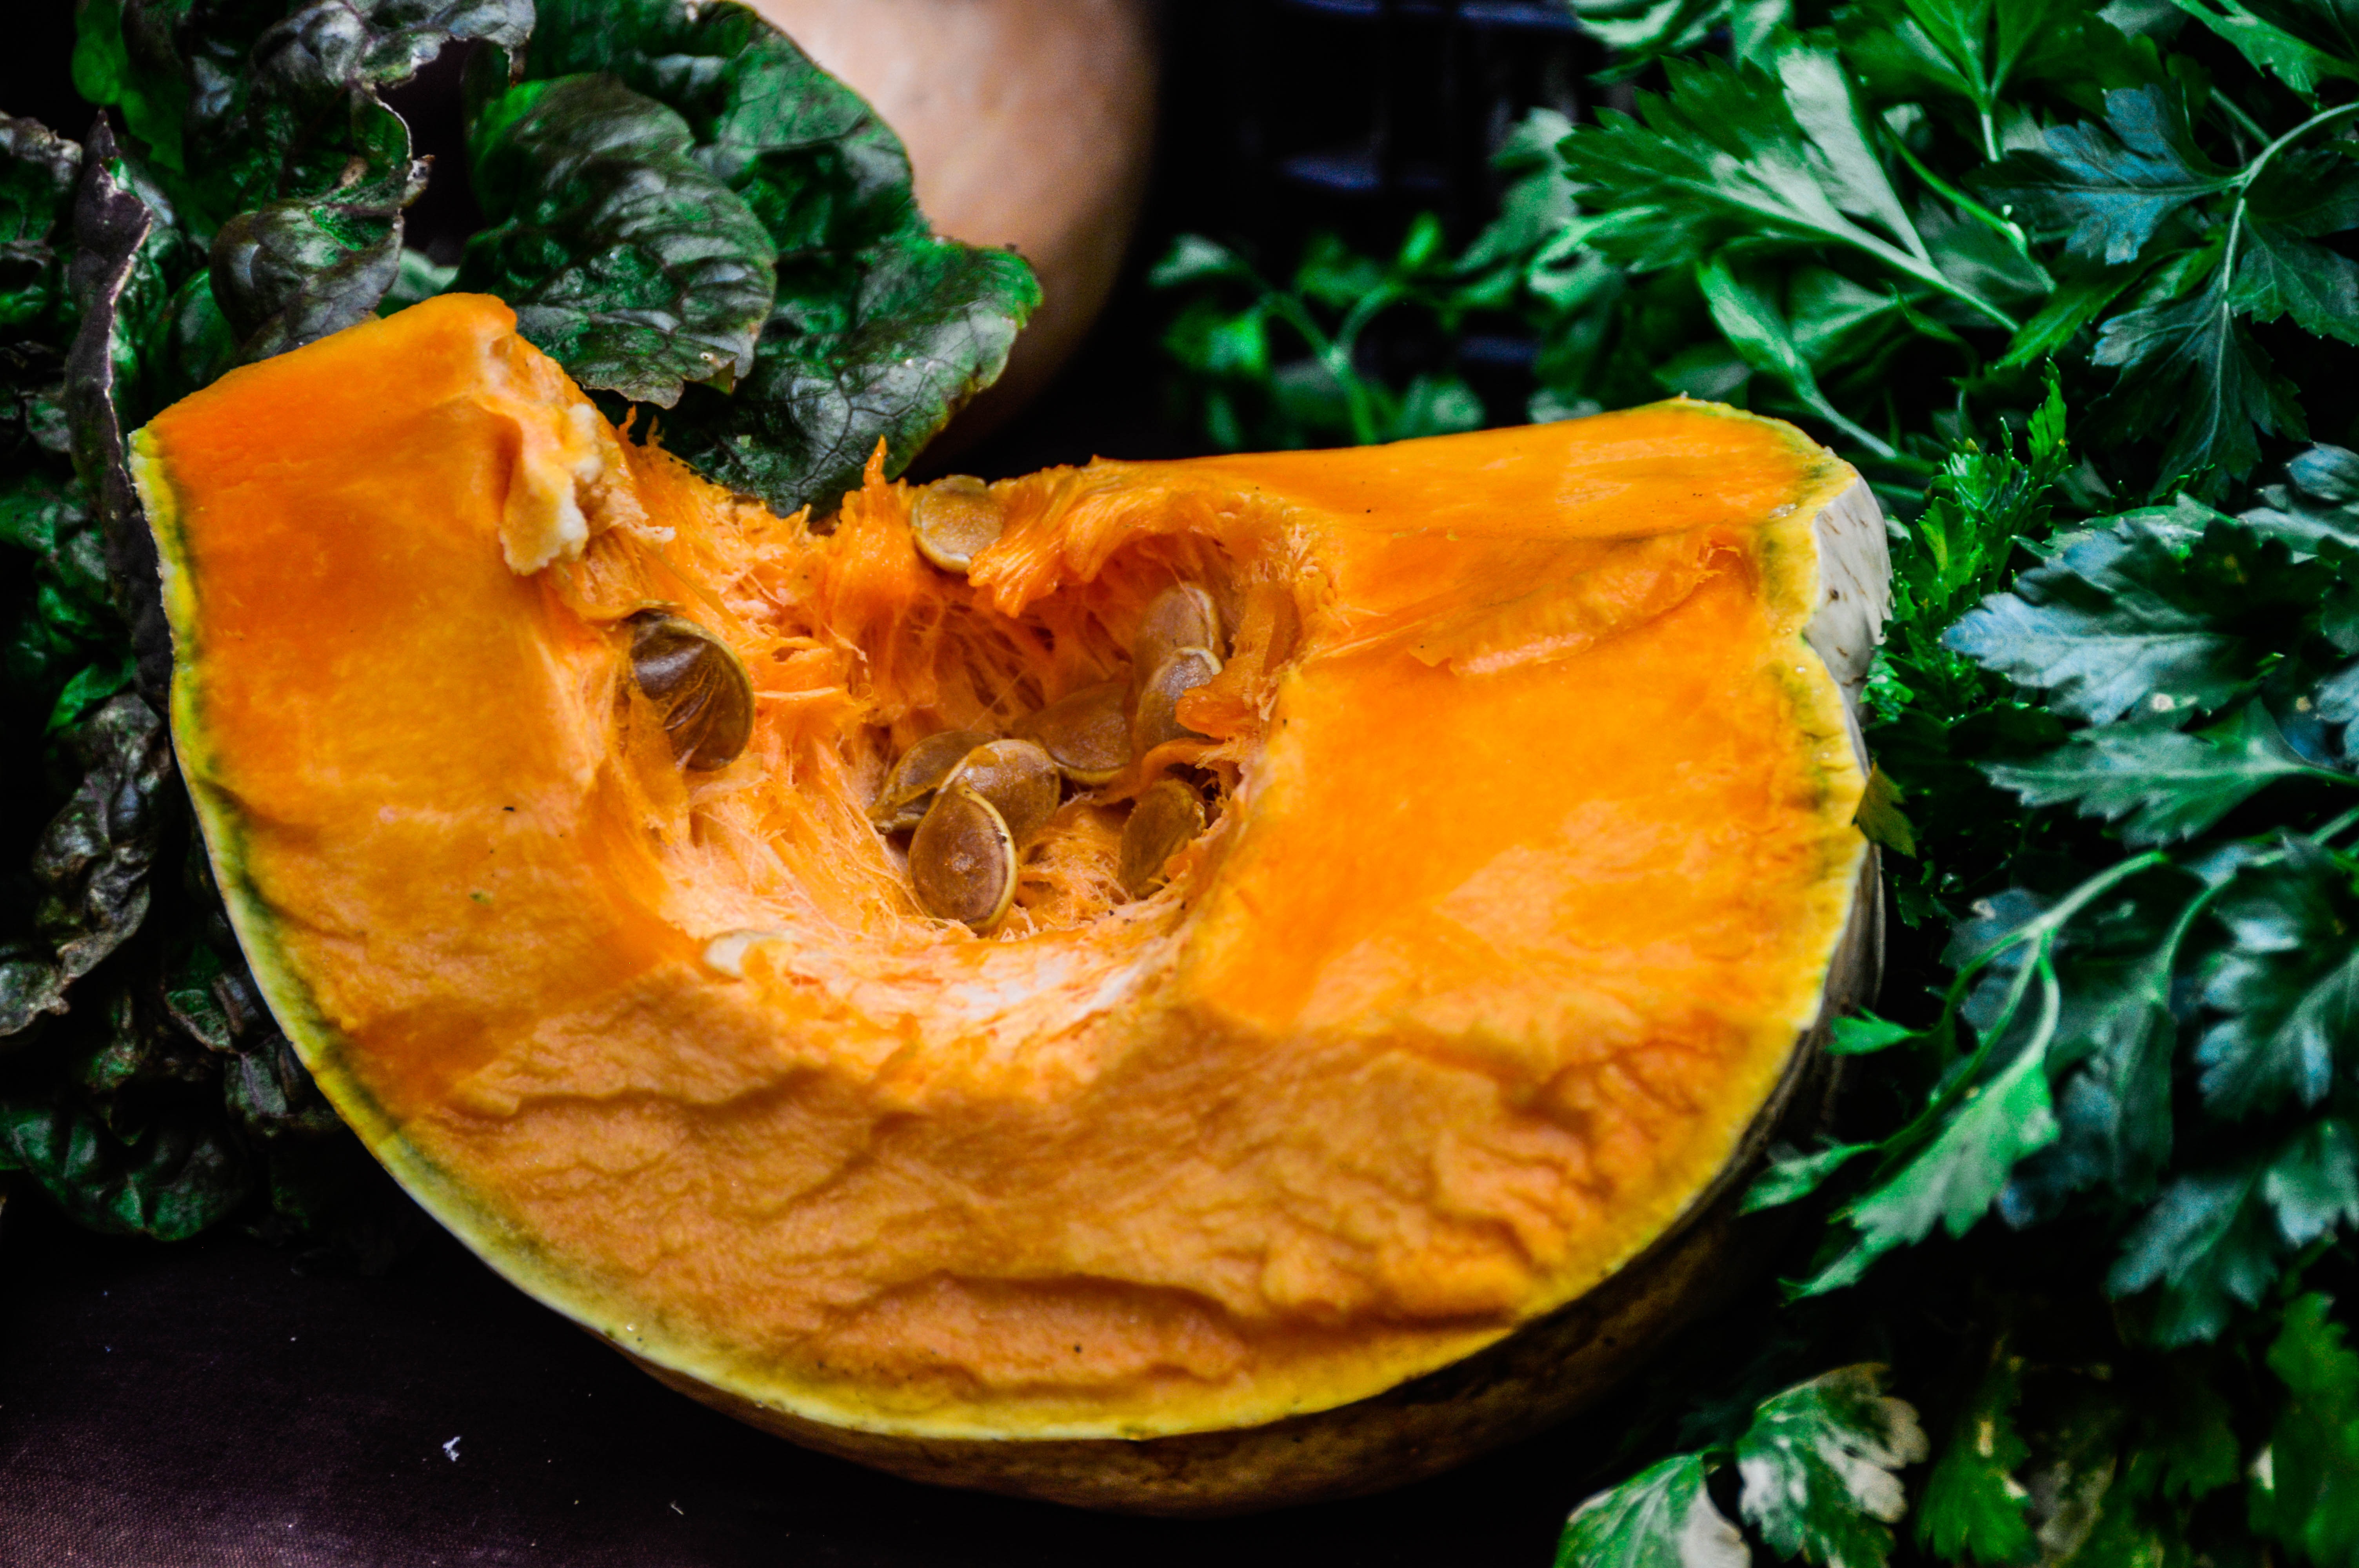
winter, plant, fruit, leaf, flower, orange, food, produce, vegetable, pumpkin, calabaza, cucurbita, land plant, medicinal mushroom